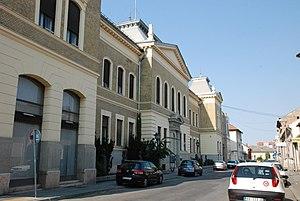
Cet article recense les monuments culturels de la Ville de Novi Sad dans le district de Bačka méridionale en Serbie.
Les monuments culturels de grande importance sont les monuments de Serbie qui, par leur valeur, bénéficient d'un haut degré de protection.
Novi Sad est une ville et une municipalité de Serbie située dans la province autonome de Voïvodine et dans le district de Bačka méridionale. Selon les données du recensement de 2011, la ville intra muros compte 231 798 habitants, la municipalité 307 760 et le territoire métropolitain de Novi Sad, appelé Ville de Novi Sad, 341 625.